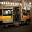
Label: ambulance